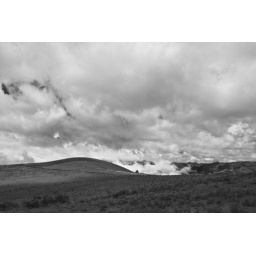
A black and white landscape shot over the Paramo above the cloud forest